Hypersonic speed

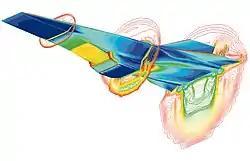
CFD image of the NASA X-43A at Mach 7

In aerodynamics, hypersonic speed refers to speeds much faster than the speed of sound, usually more than approximately Mach 5.